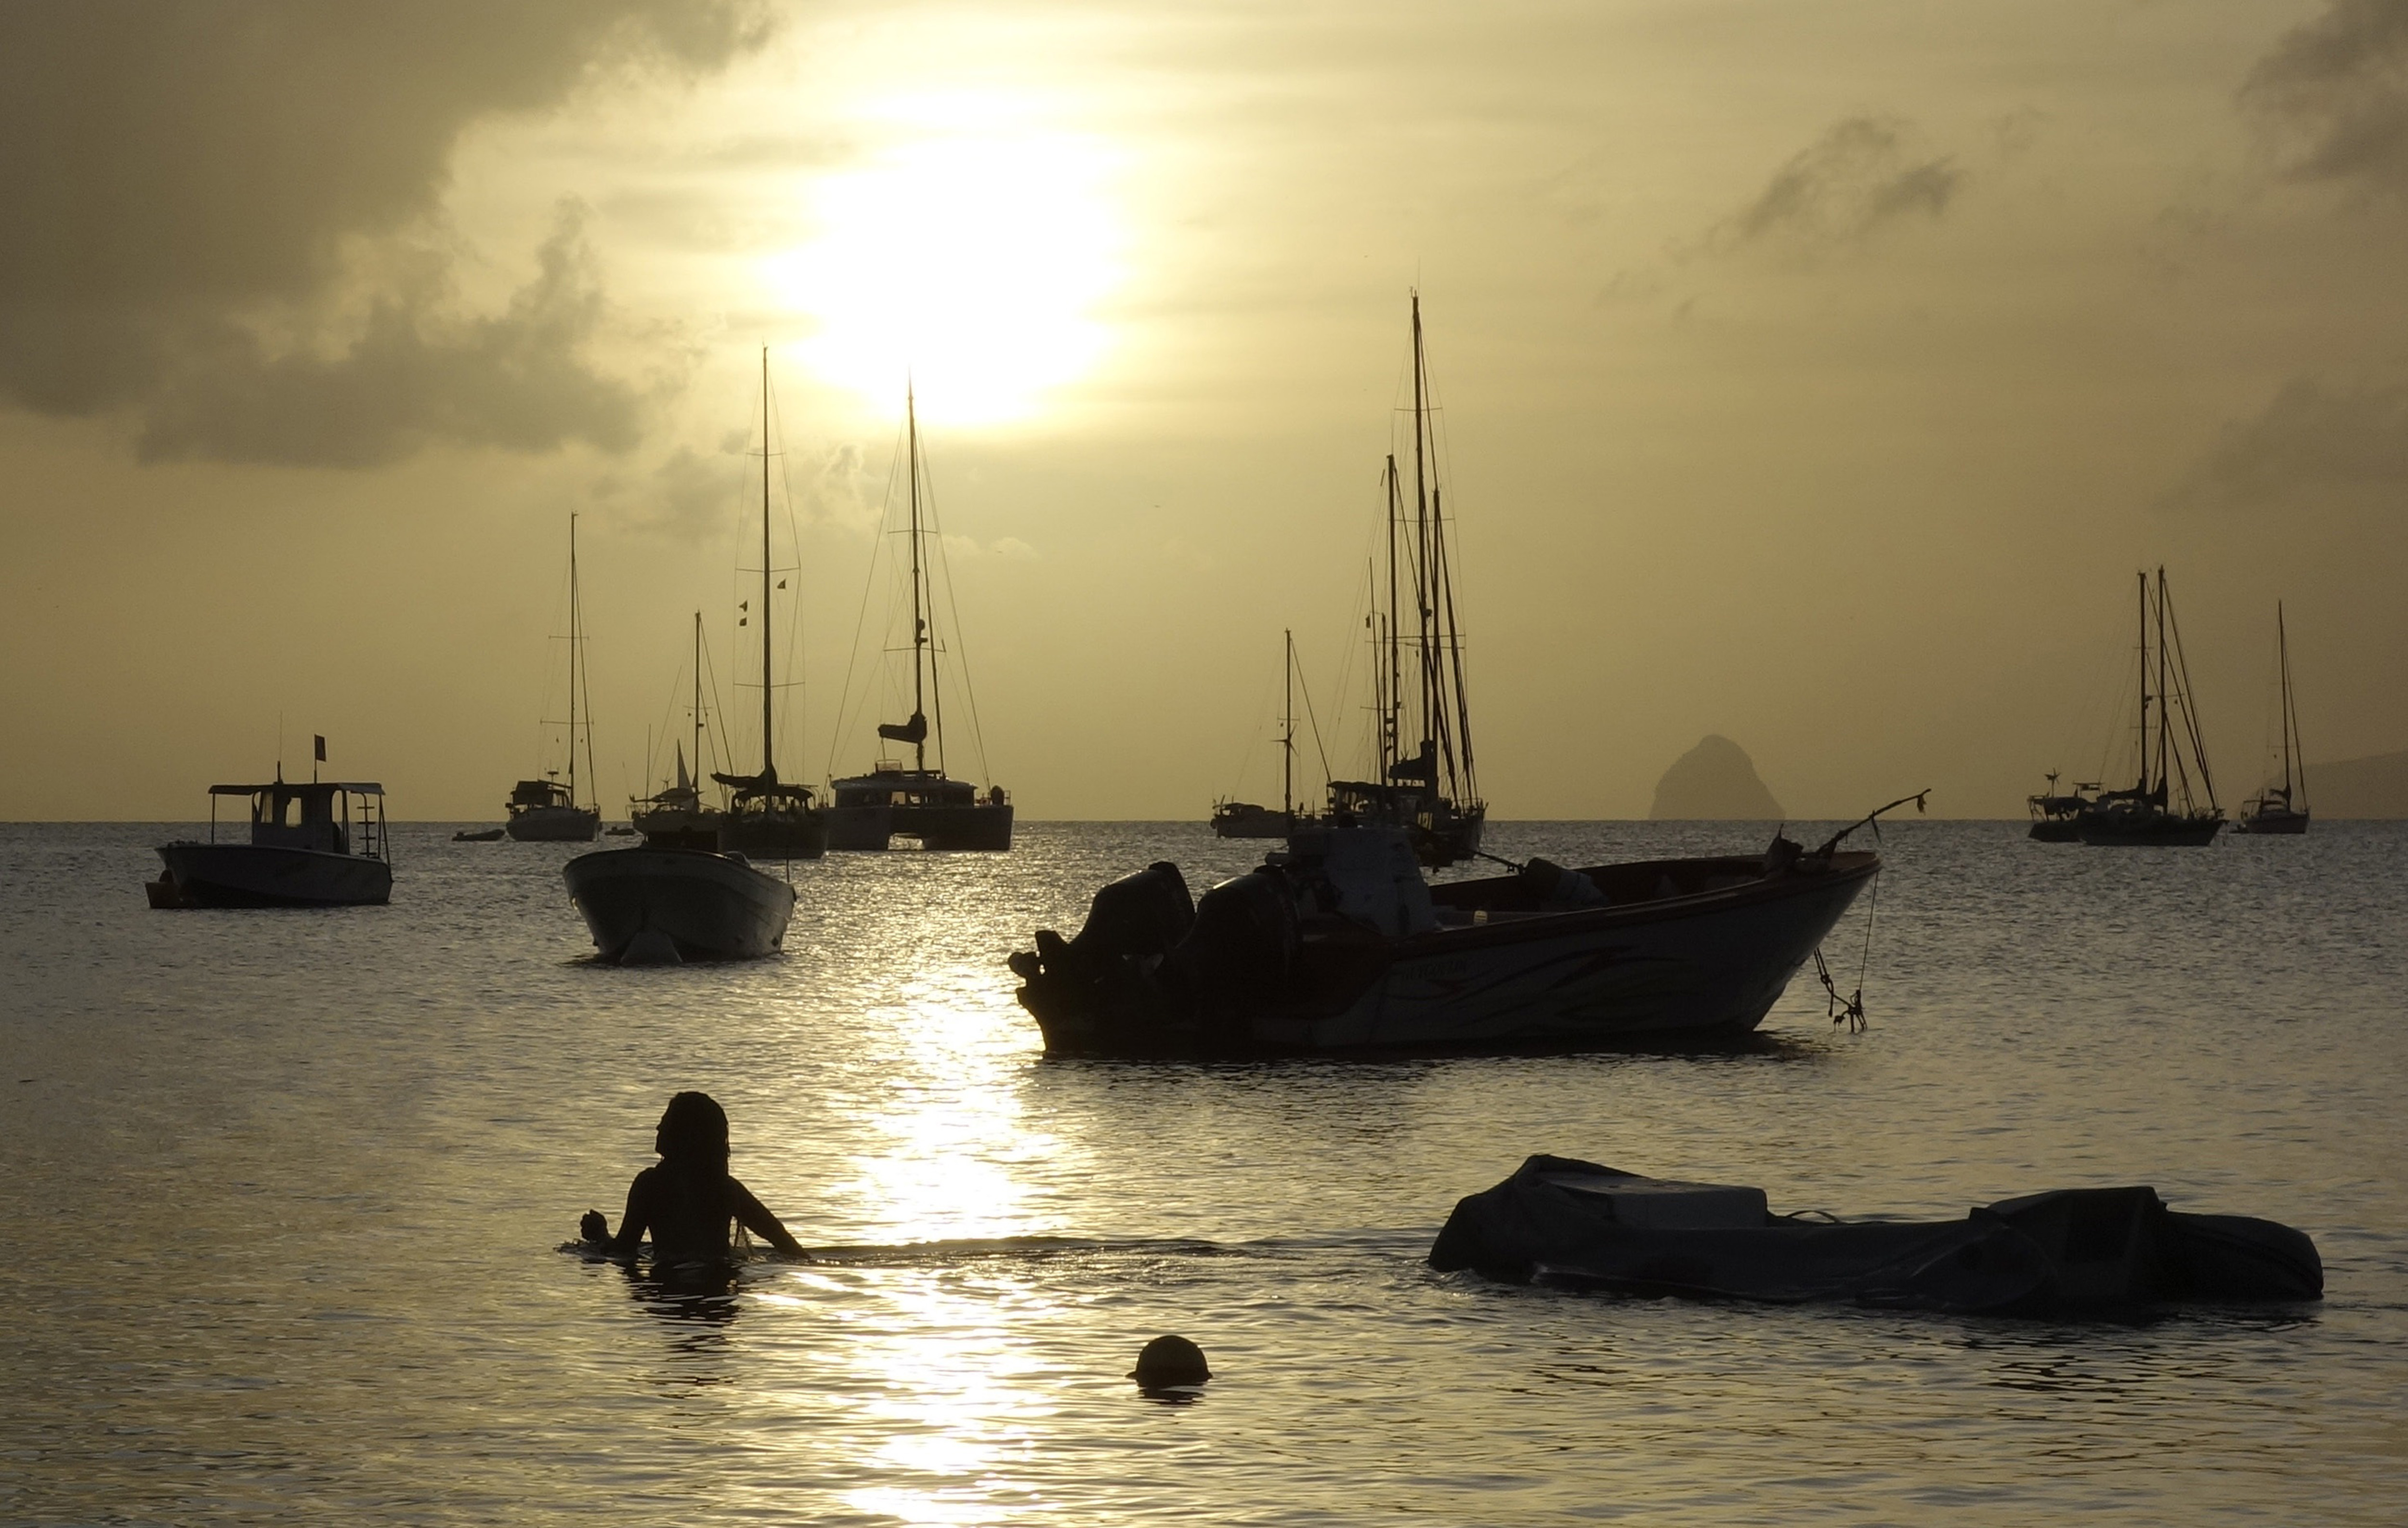
sea, ocean, sun, sunset, sunrise, gold, golden light, light, shadow, silhouette, boat, boats, sailboats, ship, evening, man, human, fisherman, god, poseidon, neptun, refugee, refugees, caribbean, water, lake, mirror, refelection, fairy, phantasy, voyager, loneliness, magic, magical, enchanting, evening sky, sky, romantic, romance, hero, sailing, holidays, soul, death, mast, horizon, waves, nature, adventure, ulysses, freedom, island, beach, body, emotion, summer, vacation, travel, dream, longing, grief, miraculous, watercraft, boats and boating equipment and supplies, waterway, dusk, afterglow, boating, paddle, oar, sailboat, harbor, watercraft rowing, calm, naval architecture, water transportation, marina, water sport, port, heat, skiff